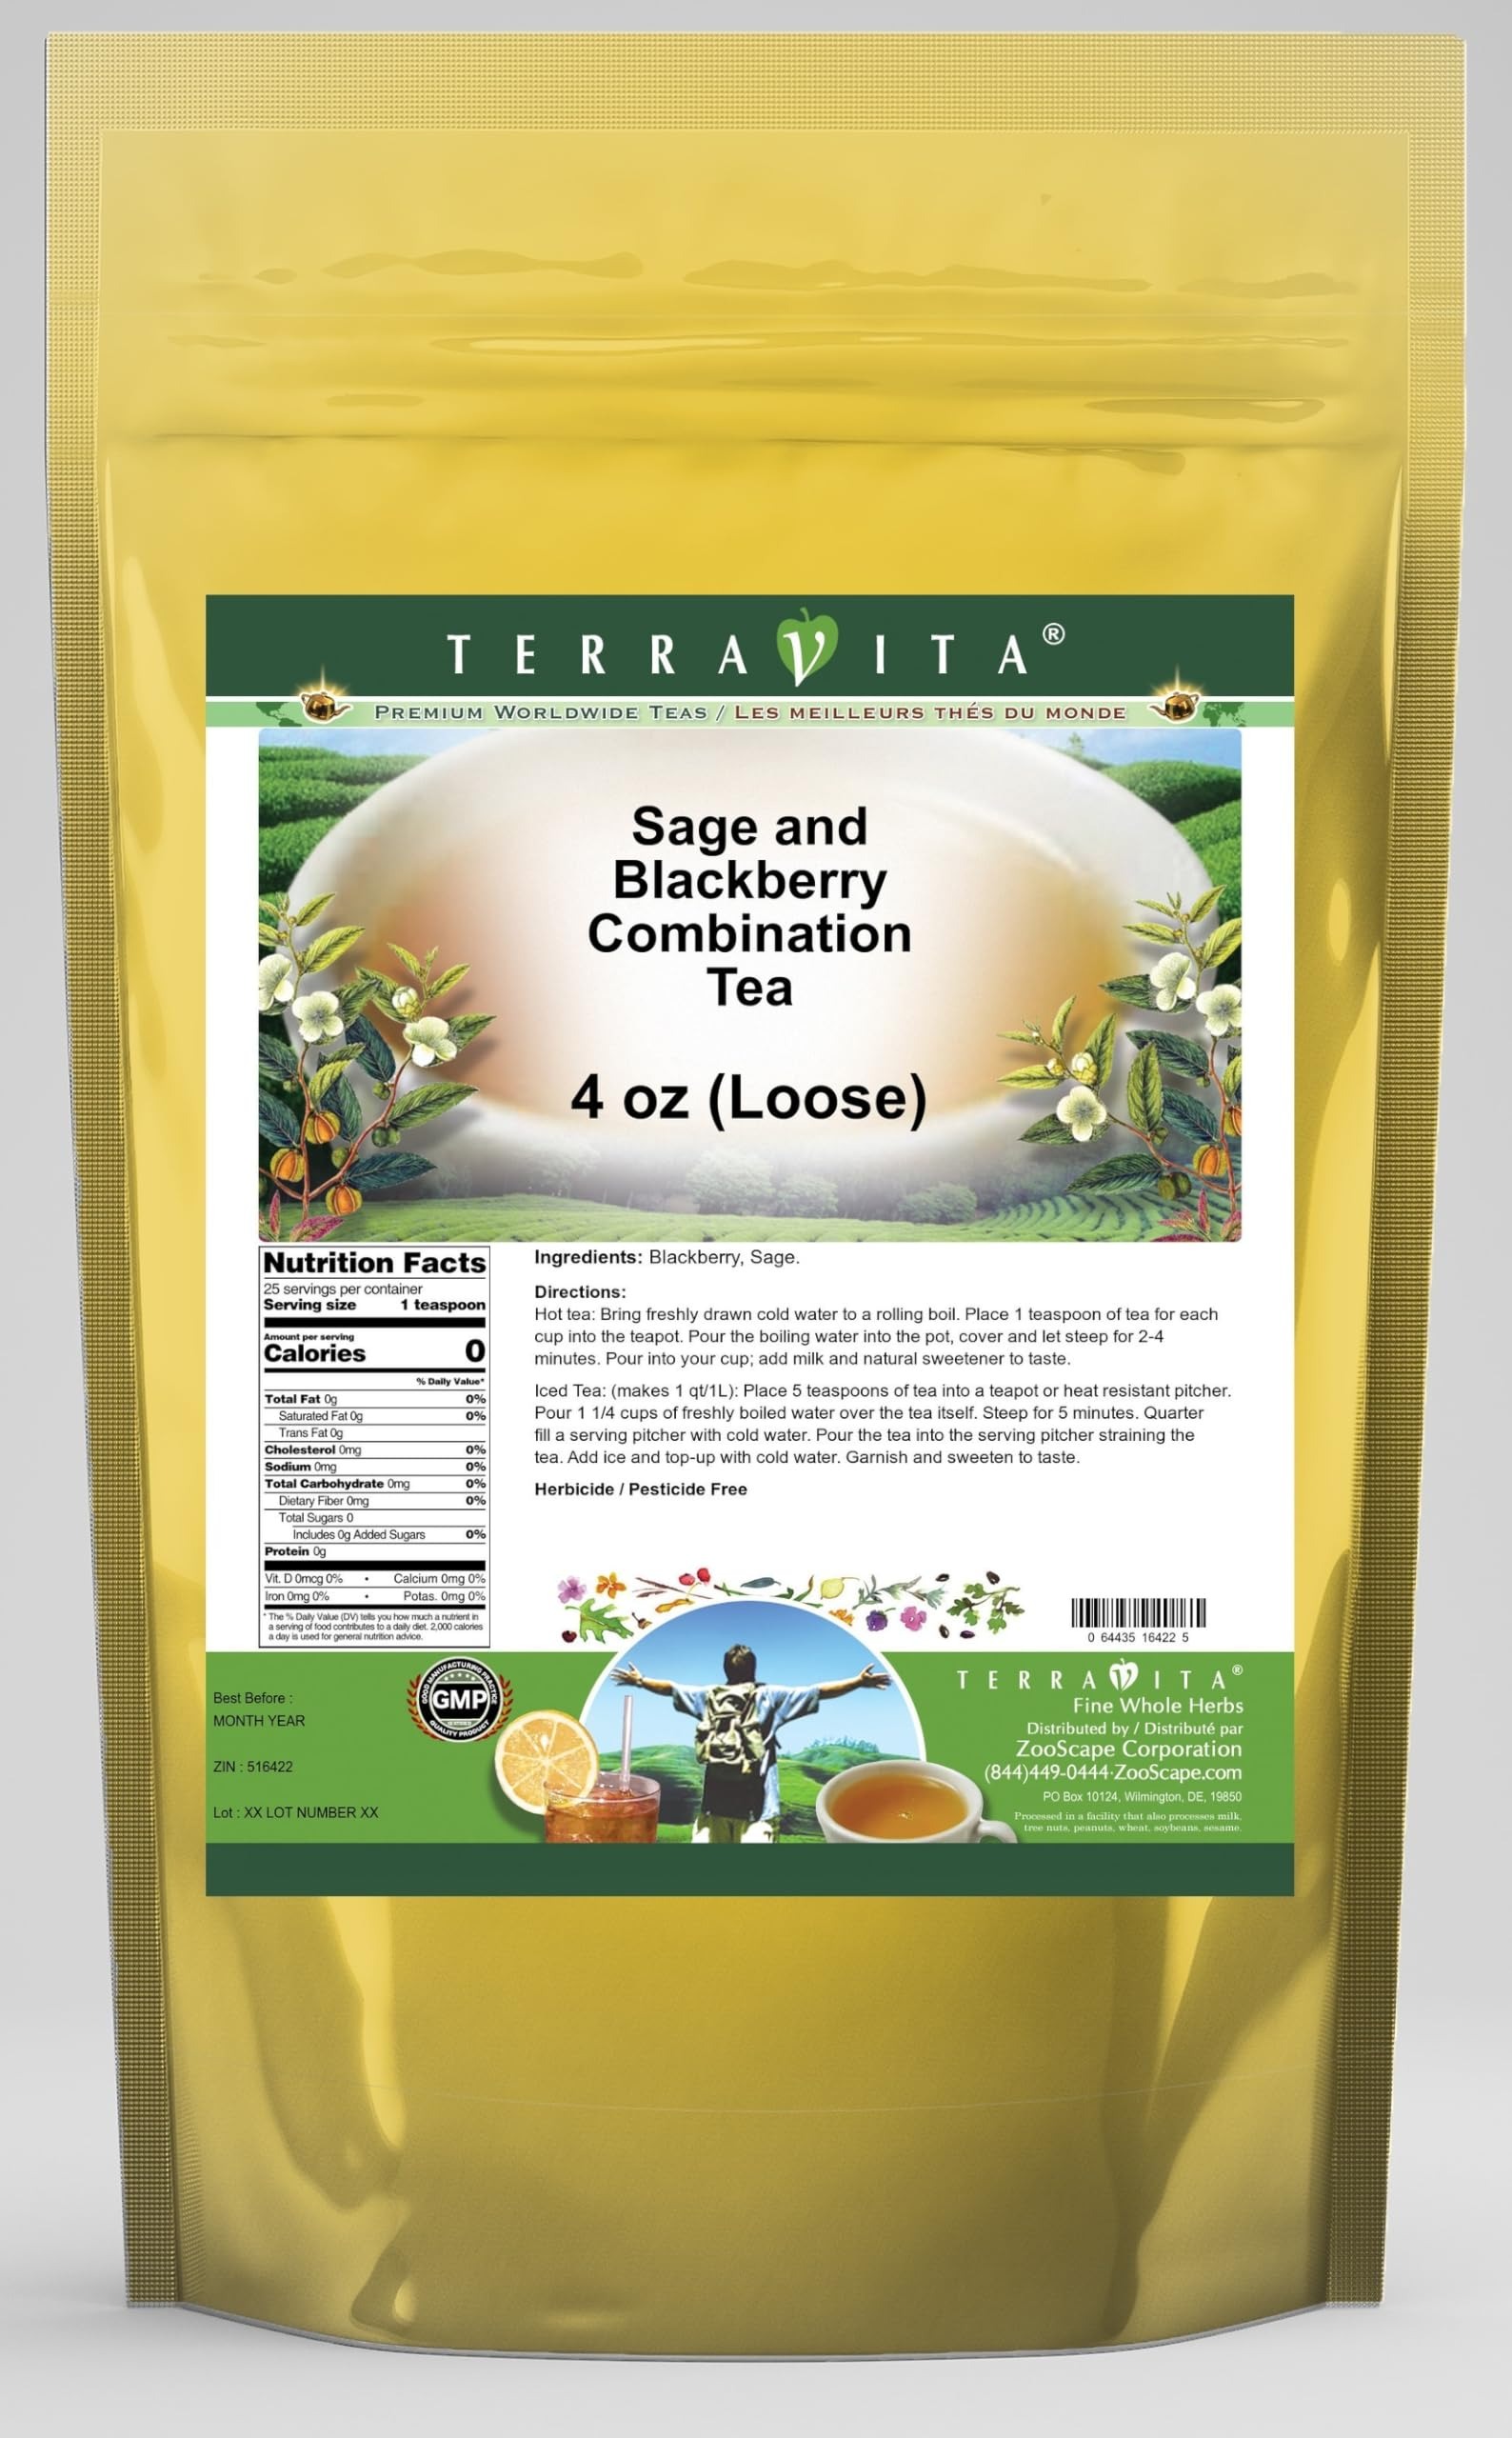
Item Name: Sage and Blackberry Combination Tea (Loose) (4 oz, ZIN: 516422) - 3 Pack
Bullet Point 1: Sage and Blackberry Combination Tea (Loose) (4 oz, ZIN: 516422)
Bullet Point 2: No fillers.
Bullet Point 3: Manufacturer: TerraVita
Bullet Point 4: Size: 4 oz
Bullet Point 5: Loose Leaf Herbal Tea - Packed in a convenient upright pouch!
Product Description: Sage and Blackberry Combination Tea (Loose) (4 oz, ZIN: 516422)<BR><BR>Packaged in the United States in a GMP certified facility (Good Manufacturing Practice).<BR><BR>No fillers.<BR><BR>Manufacturer: TerraVita<BR><BR>Size: 4 oz<BR><BR>Loose Leaf Herbal Tea - Packed in a convenient upright pouch!<BR><BR>Ingredients: Blackberry, Sage
Value: 12.0
Unit: Ounce

Price: 47.57